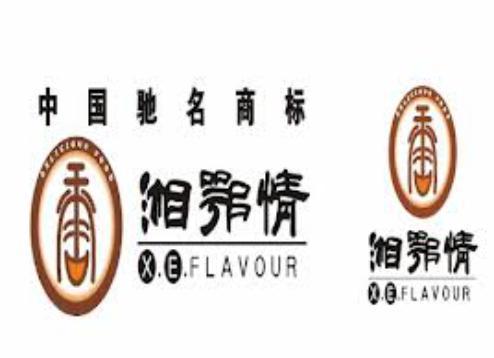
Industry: Food